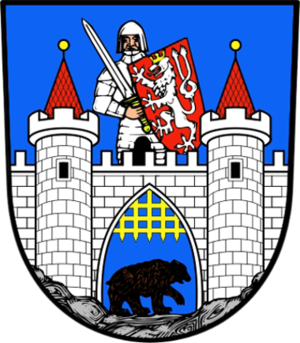
Beroun est une ville de la région de Bohême-Centrale, en Tchéquie, et le chef-lieu du district de Beroun. Sa population s'élevait à 19 641 habitants en 2020.